History of York City F.C. (1922–1980)

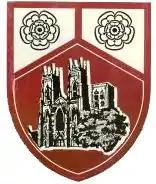
Club crest during the 1960s and 1970s

By late February 1960, York were 12th in the Third Division. After one season, in which the team won only 2 of their last 14 matches, they were relegated from the Third Division in 21st place. Bartram was released from his contract in July and was replaced by Lockie. His team started the 1960–61 season well, and were fourth by mid November. York endured five successive defeats before a winning run in the New Year revived their promotion hopes. They finished the season in fifth place, having won only one of their last seven matches. Throughout the 1961–62 season, York were in or around the top four places, but missed out on promotion after losing 1–0 to Aldershot in the last match, finishing in sixth place. That season, York enjoyed their best run in the newly instituted League Cup. In this competition, they beat First Division team Leicester City, but were eliminated after a 2–1 defeat to divisional rivals Rochdale at Spotland Stadium in the fifth round. York made a poor start to the 1962–63 season and were second from bottom by late December 1962. Their form improved from March 1963 and they finished the season 14th. Club historian David Batters described the 1963–64 season as "one of the worst in the club's history". York spent most of the season in the bottom four before finishing 22nd, having to apply for re-election for the second time. This application was successful, as the club polled the maximum 48 votes. During this season, a match-fixing scandal exposed by the newspaper "Sunday People" accused York player Jack Fountain of fixing match results. His contract was terminated and he was found guilty of fixing two matches York lost.